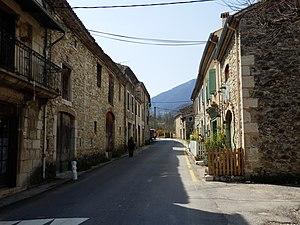
Bouvières est une commune française située dans le département de la Drôme, en région Auvergne-Rhône-Alpes.